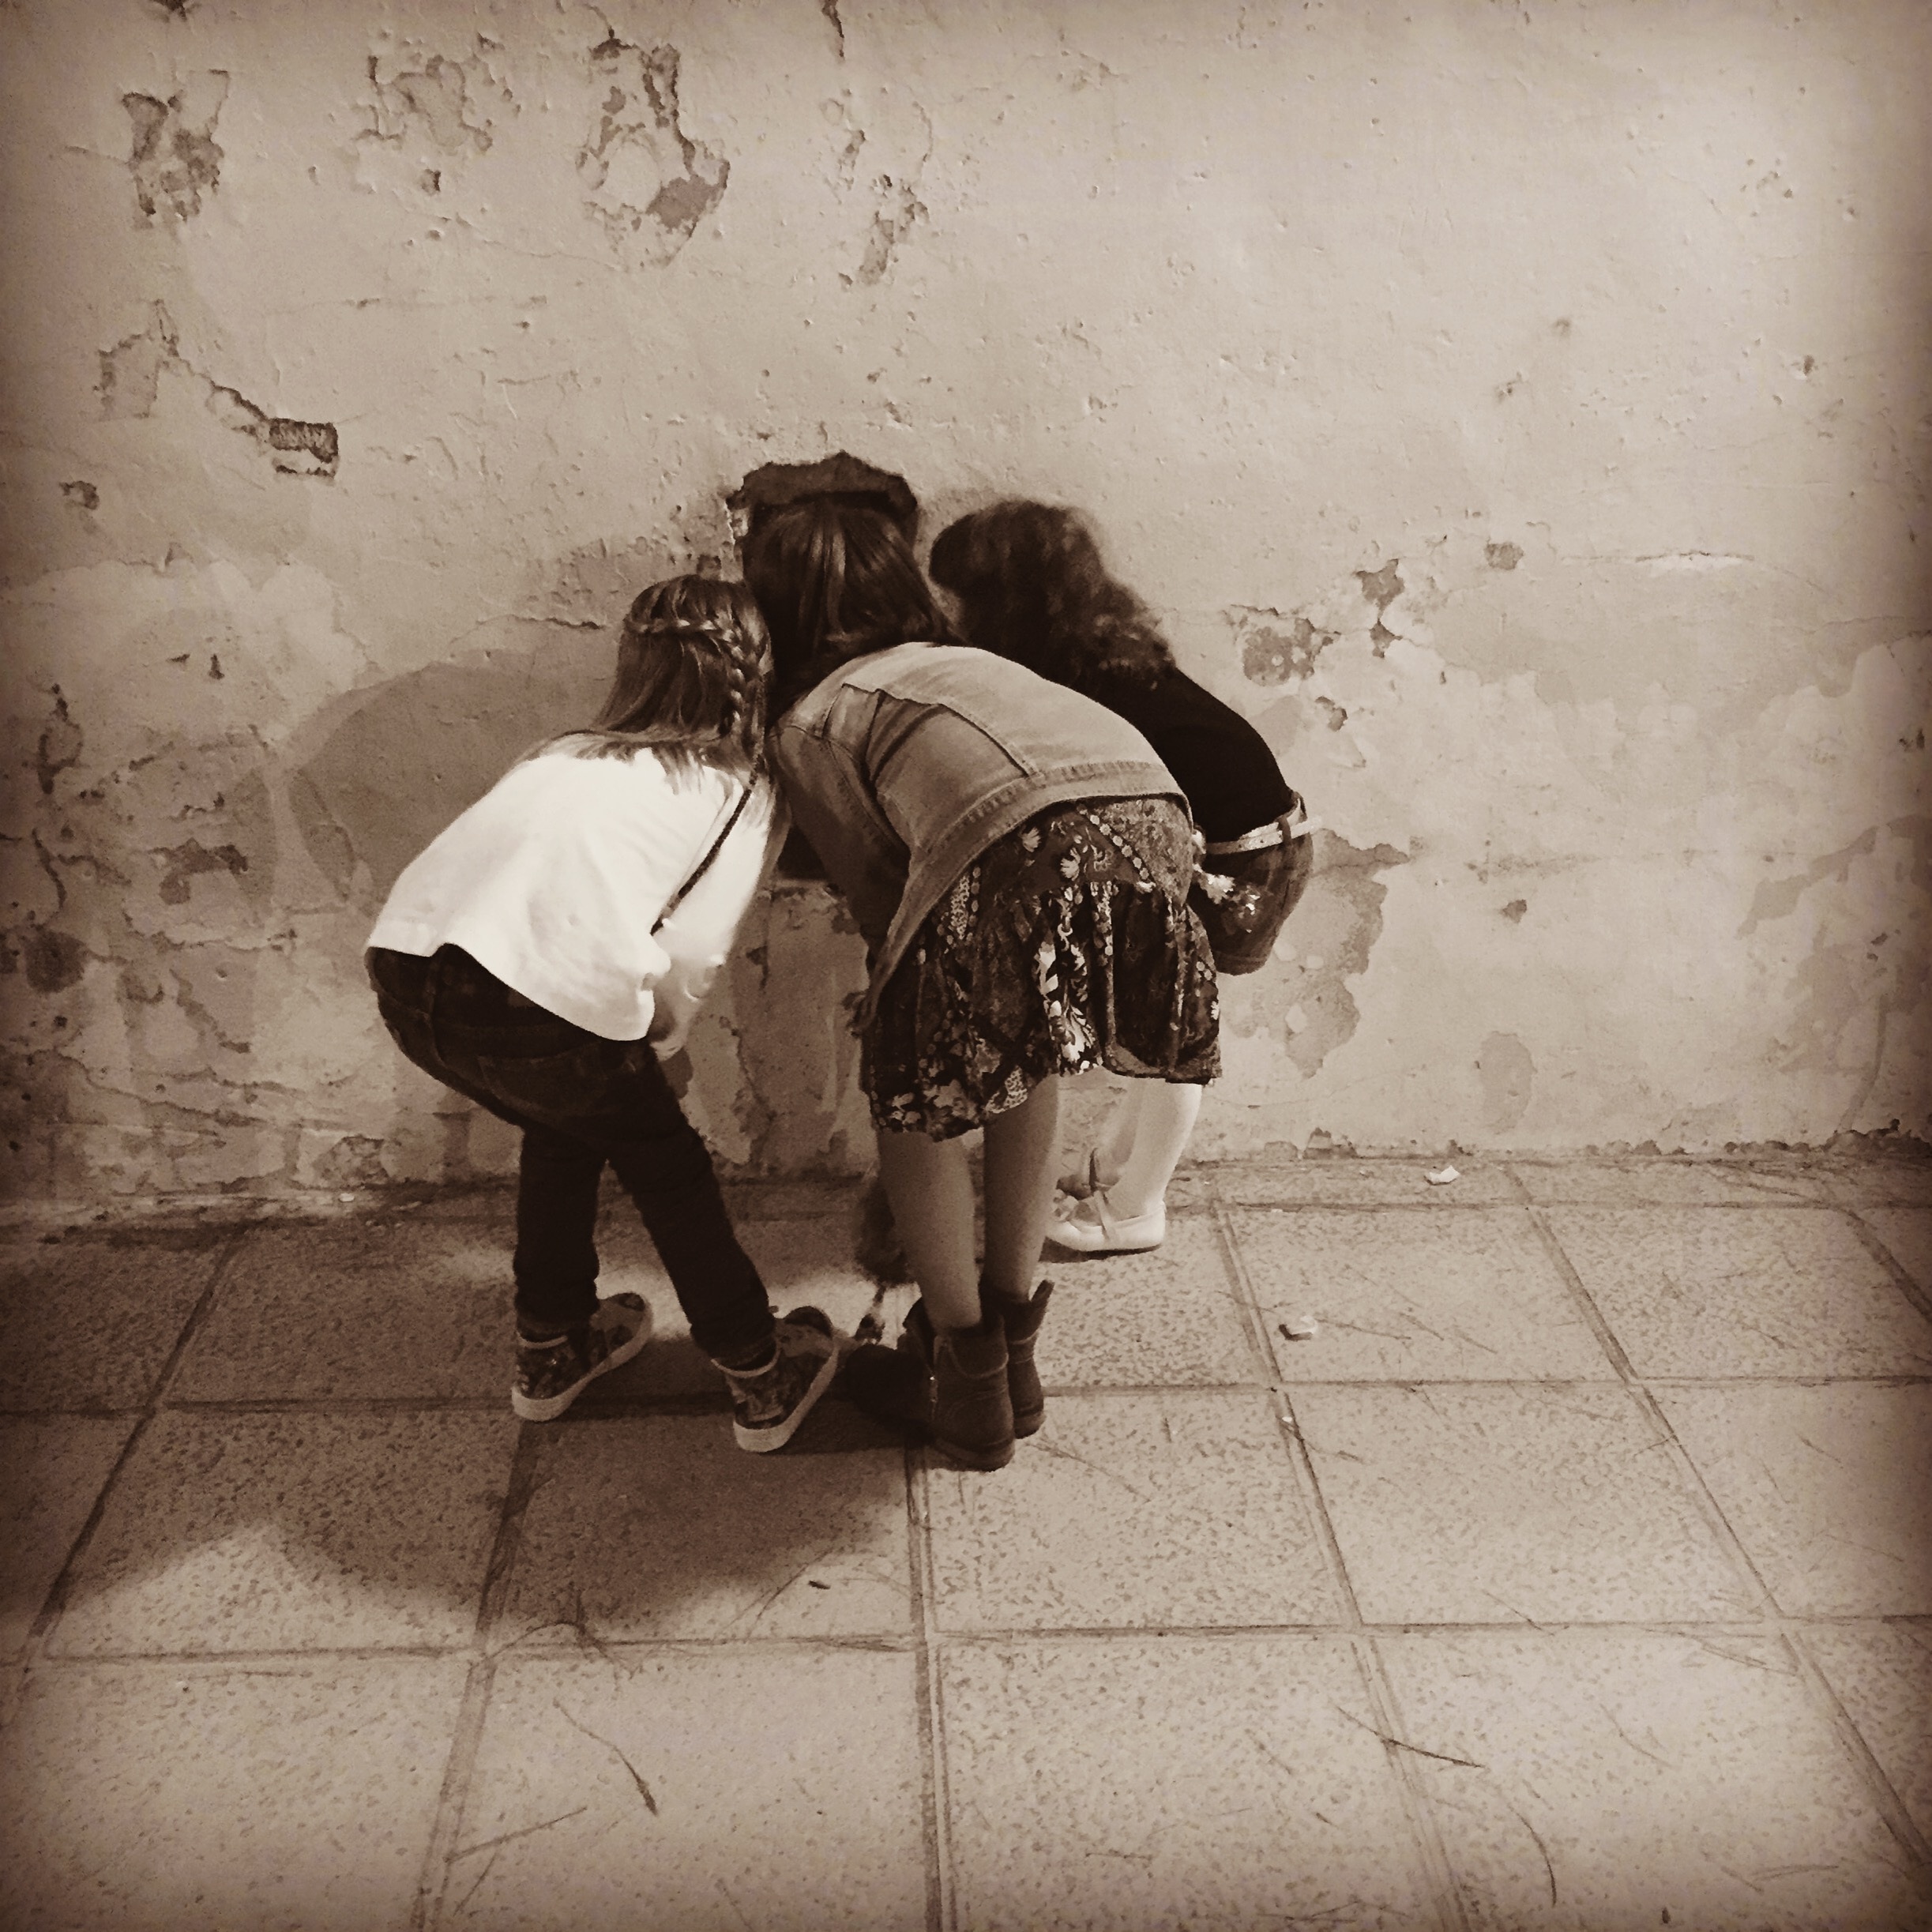
man, person, black and white, white, photography, game, play, male, love, portrait, color, sitting, child, black, monochrome, girls, children, photograph, look, snapshot, image, shape, emotion, children playing, interaction, photo shoot, monochrome photography, human positions, sepia toned